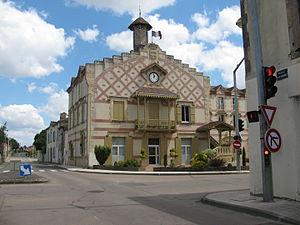
mairie de Barcelonne-du-Gers
Barcelonne-du-Gers est une commune française située dans le département du Gers, en région Occitanie.